Auguste Laguillermie

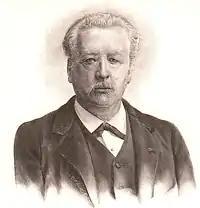
Auguste Laguillermie; from the "" (1913)

Frédéric-Auguste Laguillermie (27 March 1841, Paris – 14 December 1934, Paris) was a French etcher and painter. He was one of the founders of the .